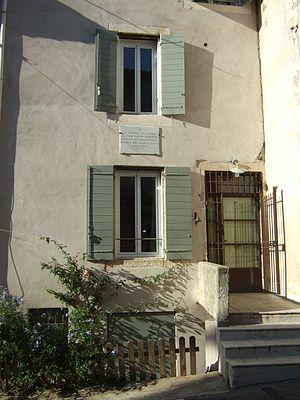
Maison natale du RP Xavier de Fourvière, à Robion (Vaucluse)
Xavier de Fourvière est un chanoine de l'ordre des prémontrés, né le 5 février 1853 à Robion, où il est mort le 27 octobre 1912. Avec Frédéric Mistral il a œuvré pour la renaissance de la langue d'oc, comme prédicateur et comme auteur d'ouvrages. Il fut élu majoral du Félibrige en 1889.